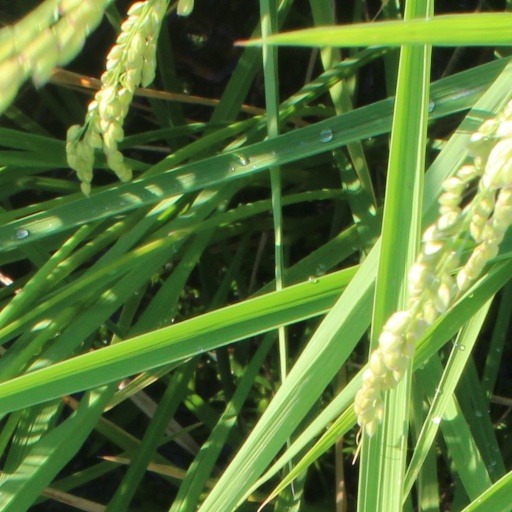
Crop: rice